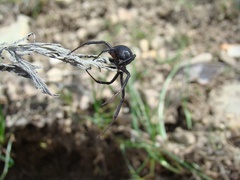
Species: Lactrodectus_hesperus